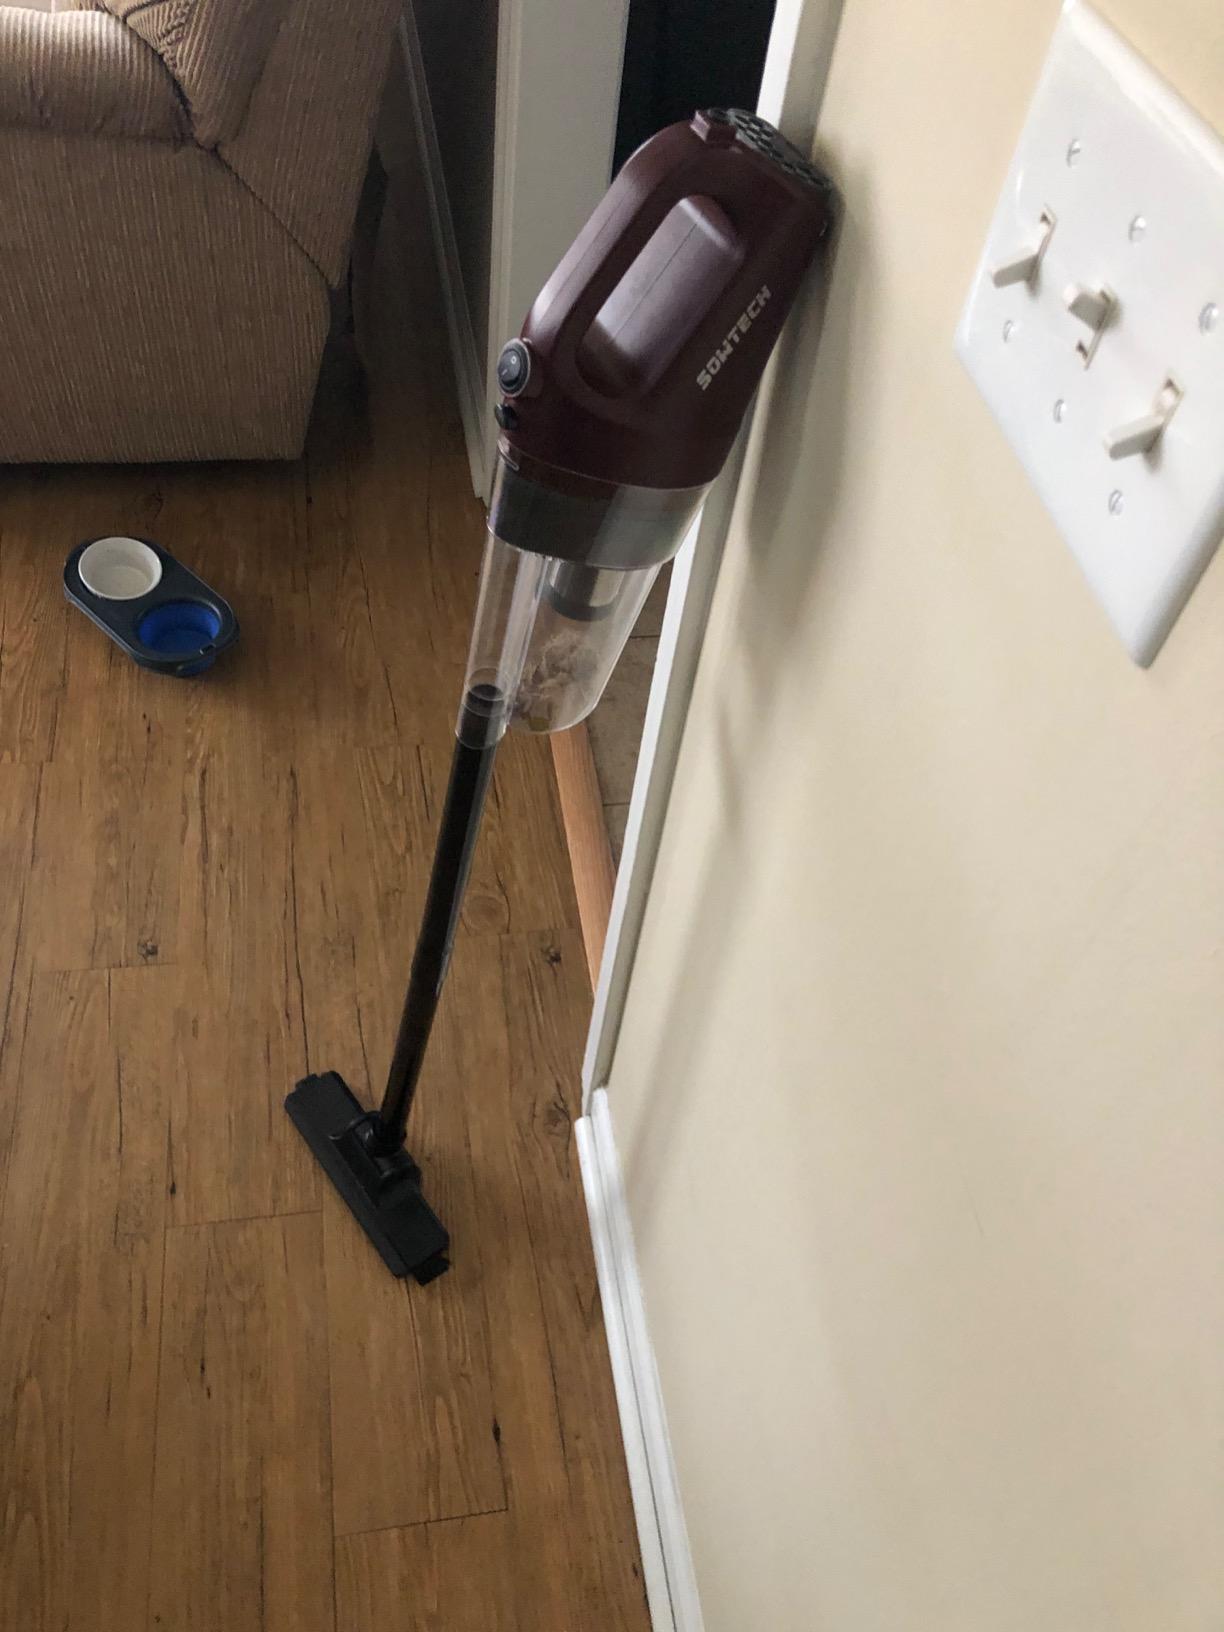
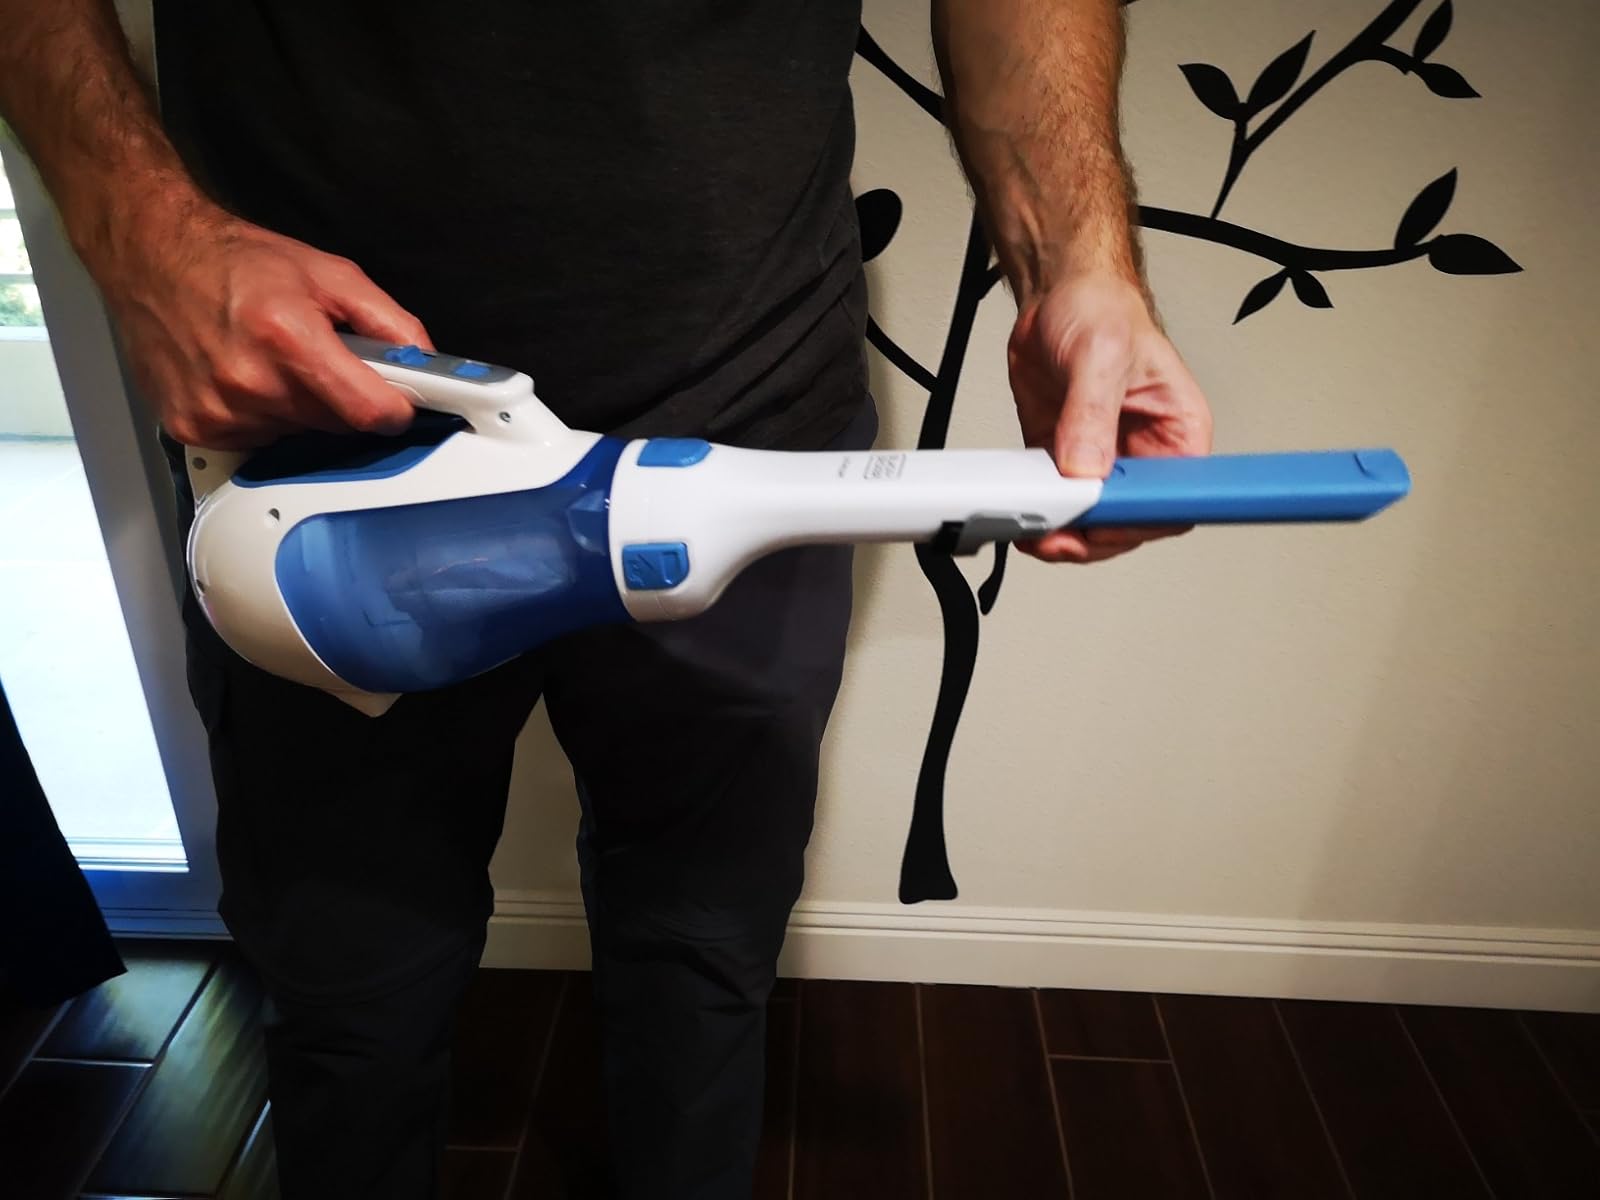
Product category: items_vacuum
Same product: no